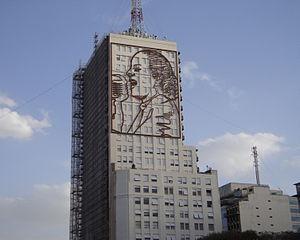
María Eva Duarte de Perón [maˈɾia ˈeβa ˈðwaɾte ðe peˈɾon], mieux connue sous le nom d’Eva Perón ou d’Evita, est une actrice et femme politique argentine. Elle épousa en 1945 le colonel Juan Domingo Perón, un an avant l’accession de celui-ci à la présidence de la république argentine.